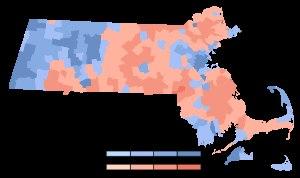
Elizabeth Ann Warren [əˈlɪzəbəθ æn ˈwɔɹən], née Herring le 22 juin 1949 à Oklahoma City, est une femme politique et universitaire américaine. Membre du Parti démocrate, elle siège au Sénat des États-Unis depuis le 3 janvier 2013, pour le Massachusetts.